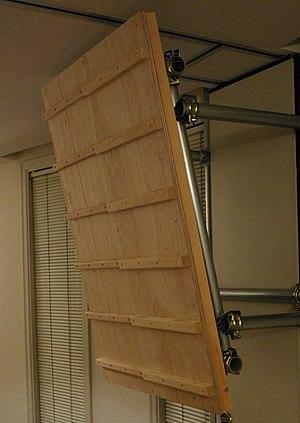
Le pan Güllich est un accessoire d'entraînement d'escalade inventé par Wolfgang Güllich. Du fait que le premier modèle fut installé dans le gymnase d'une université par Wolfgang Güllich, il est appelé campus board en anglais.